Pleitersheim

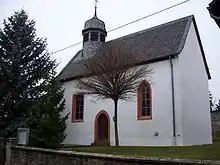
Hauptstraße 27 – Evangelical church

The Evangelical church contains some important wall paintings depicting a Calvary scene, the Fourteen Holy Helpers and consecration crosses ascribed to the Pfaffen-Schwabenheim Augustinian canon Johannes von Goch from Eberhardsklausen Abbey in Klausen, painted about 1500 and rediscovered in 1950/1951.